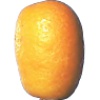
Label: Kumquats 1